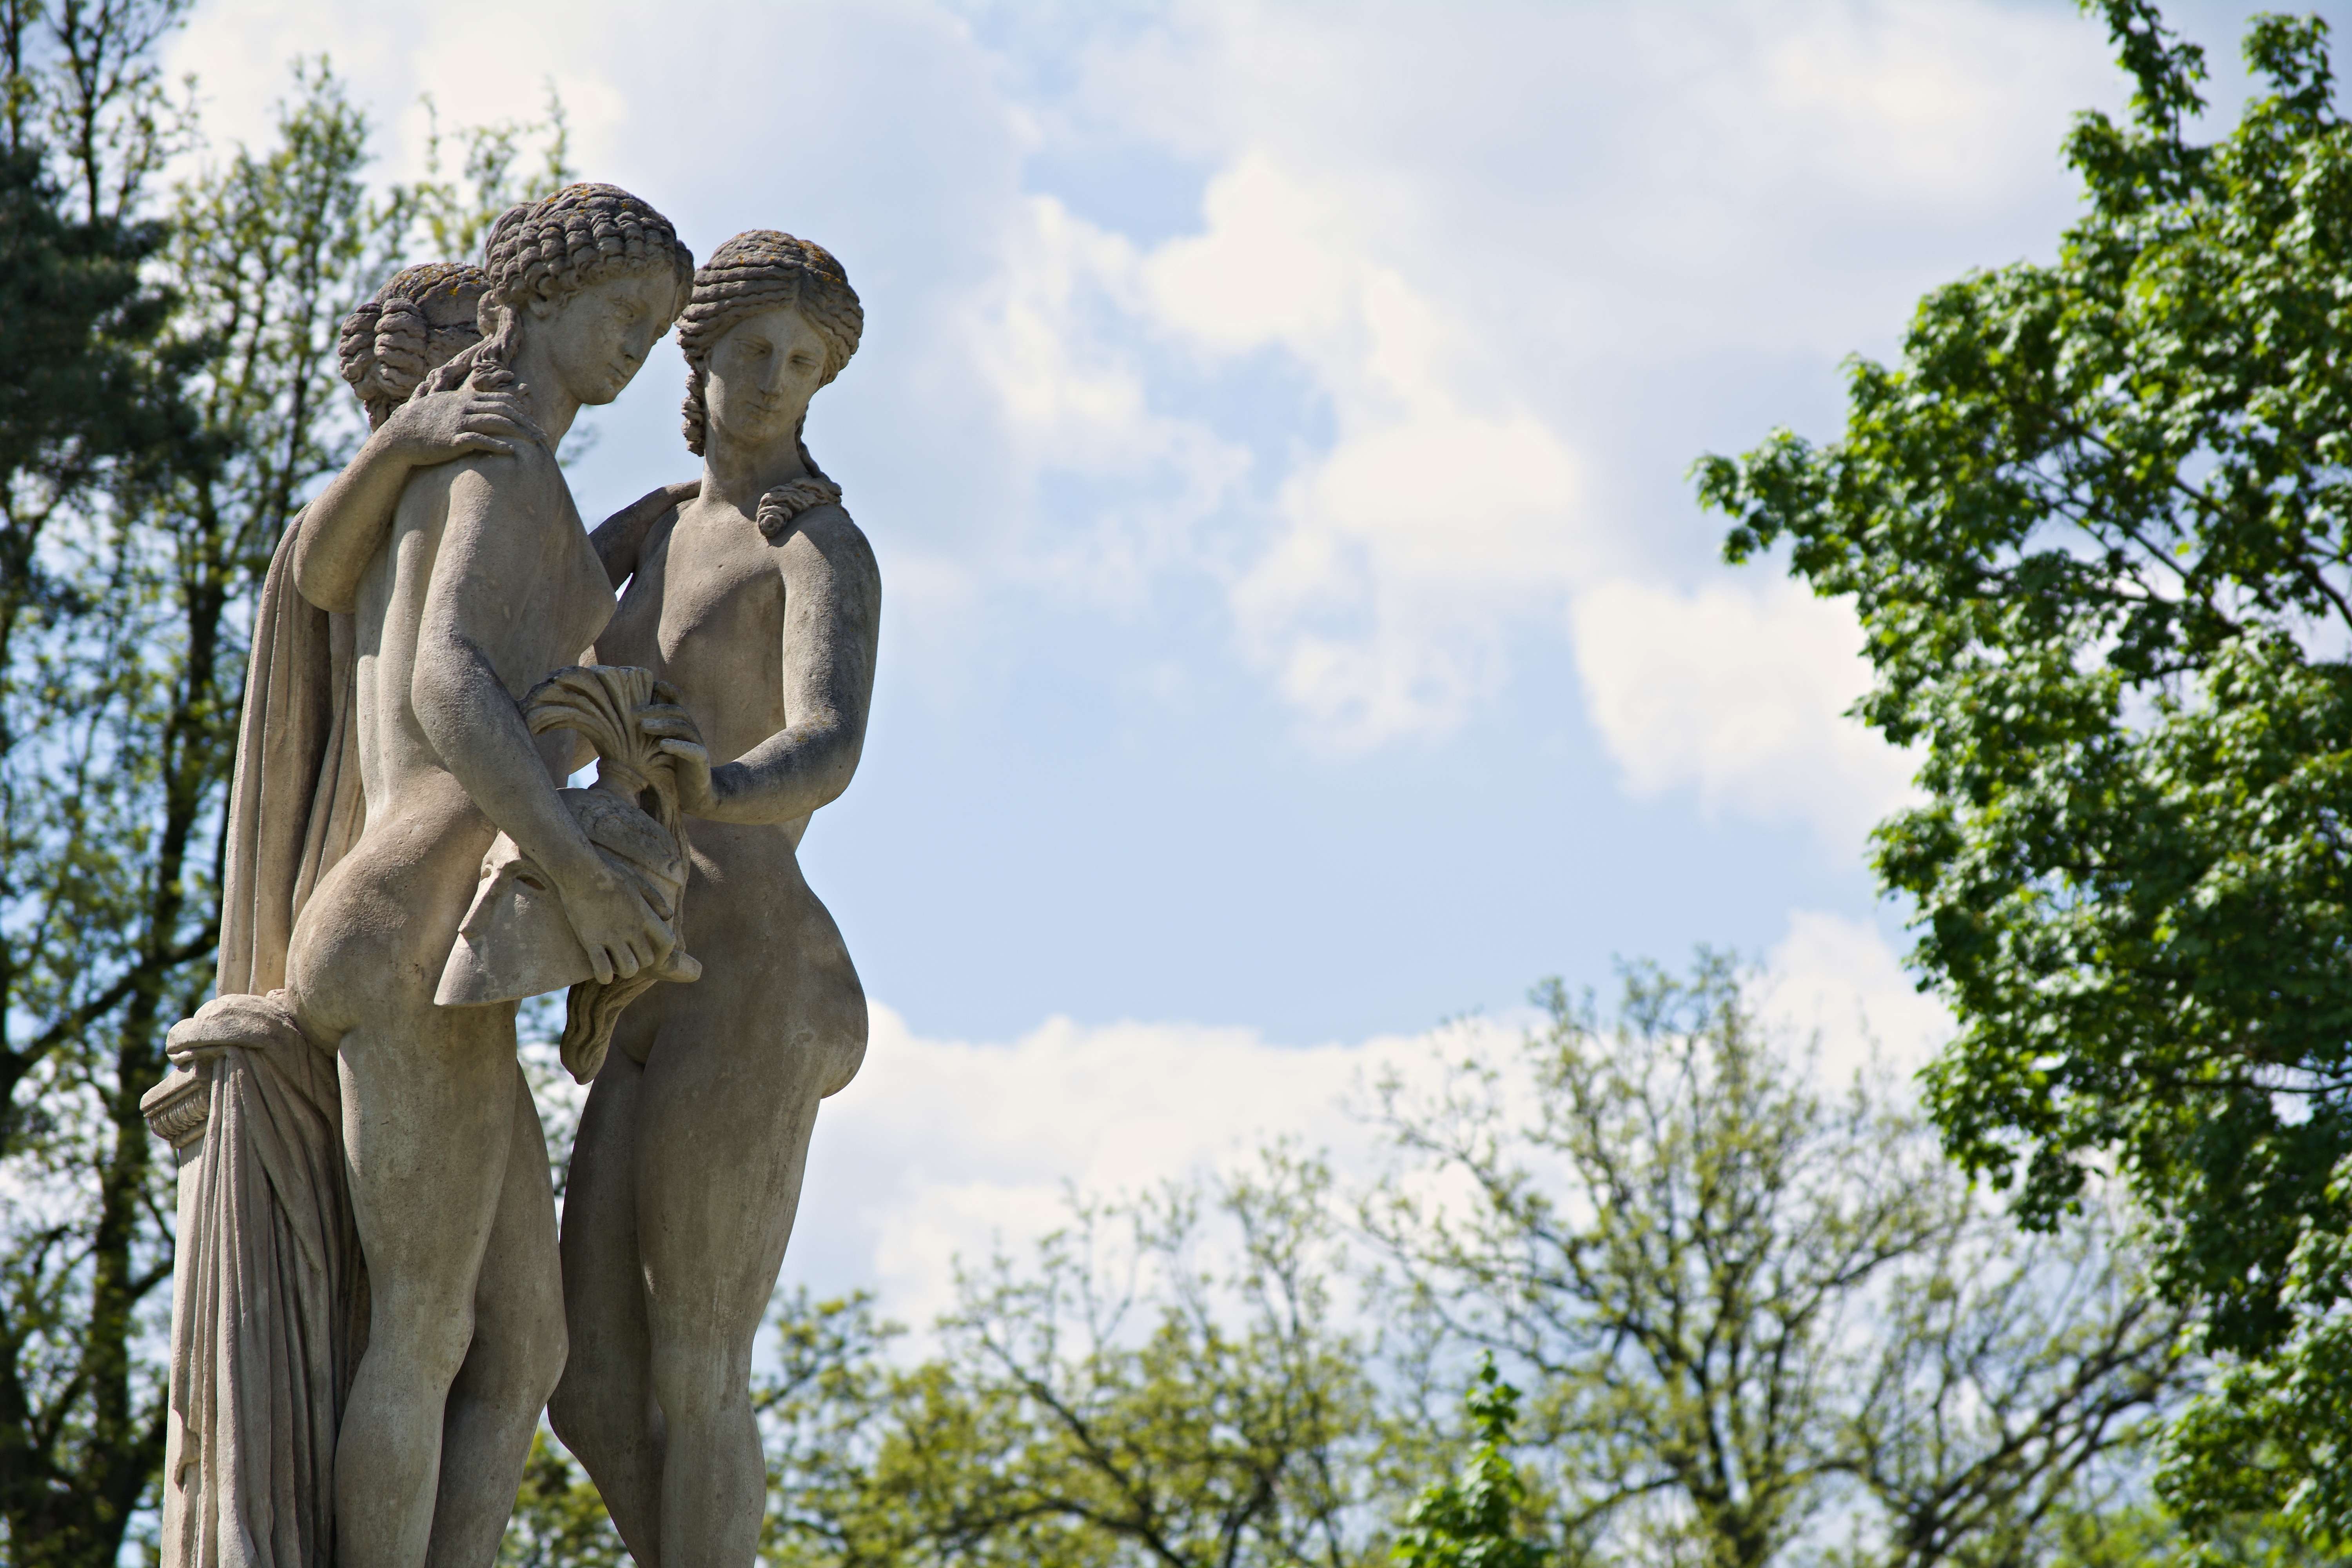
clouds, macro, sky, statue, trees